Mashriq

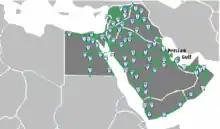
Map of the Arab Mashreq International Road Network

All of the countries located in the Arab Mashreq area are members of the Arab League, the Greater Arab Free Trade Area, and the United Nations. The region cooperates in several projects including the Arab Mashreq International Road Network and the Arab Mashreq International Railway. Several nations are also members of the GCC and others have tried to achieve political unity in the past, such as the United Arab Republic in the 1950s and 1960s, which originally included both Egypt and Syria.